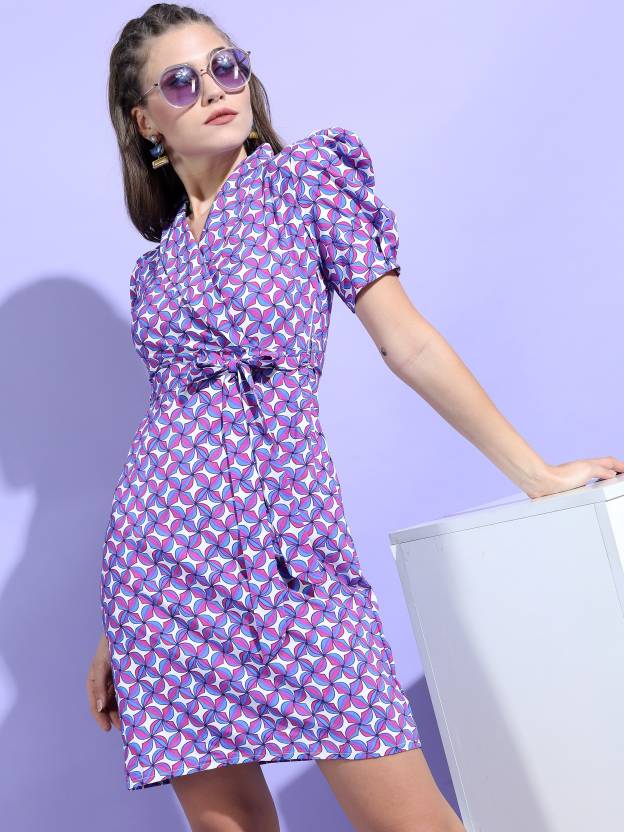
Product: Women Wrap Purple Dress
Price: ₹504
Colors: Purple
Pattern: Printed
Description: TOKYO TALKIES CASUAL FIT POLYESTER Printed PURPLE Dress